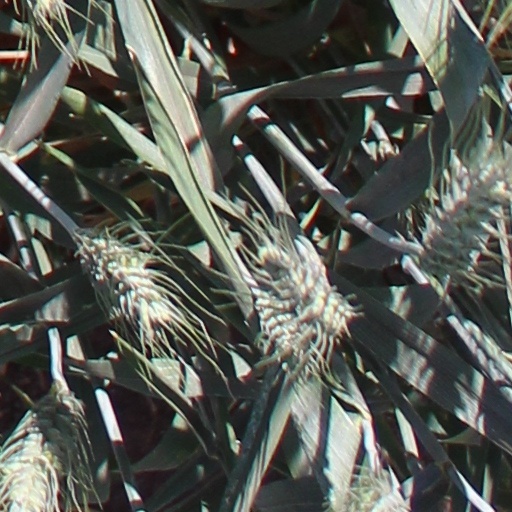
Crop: wheat